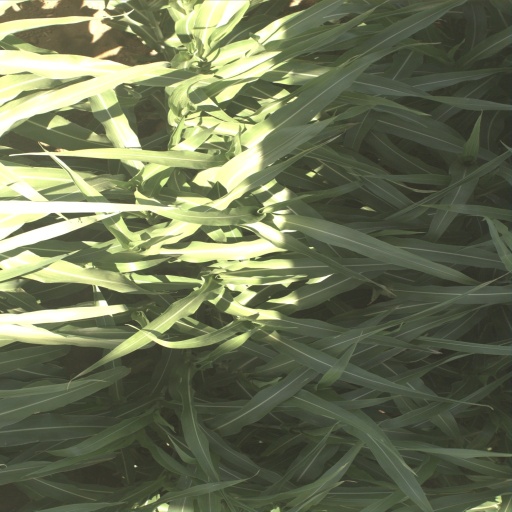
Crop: sorghum